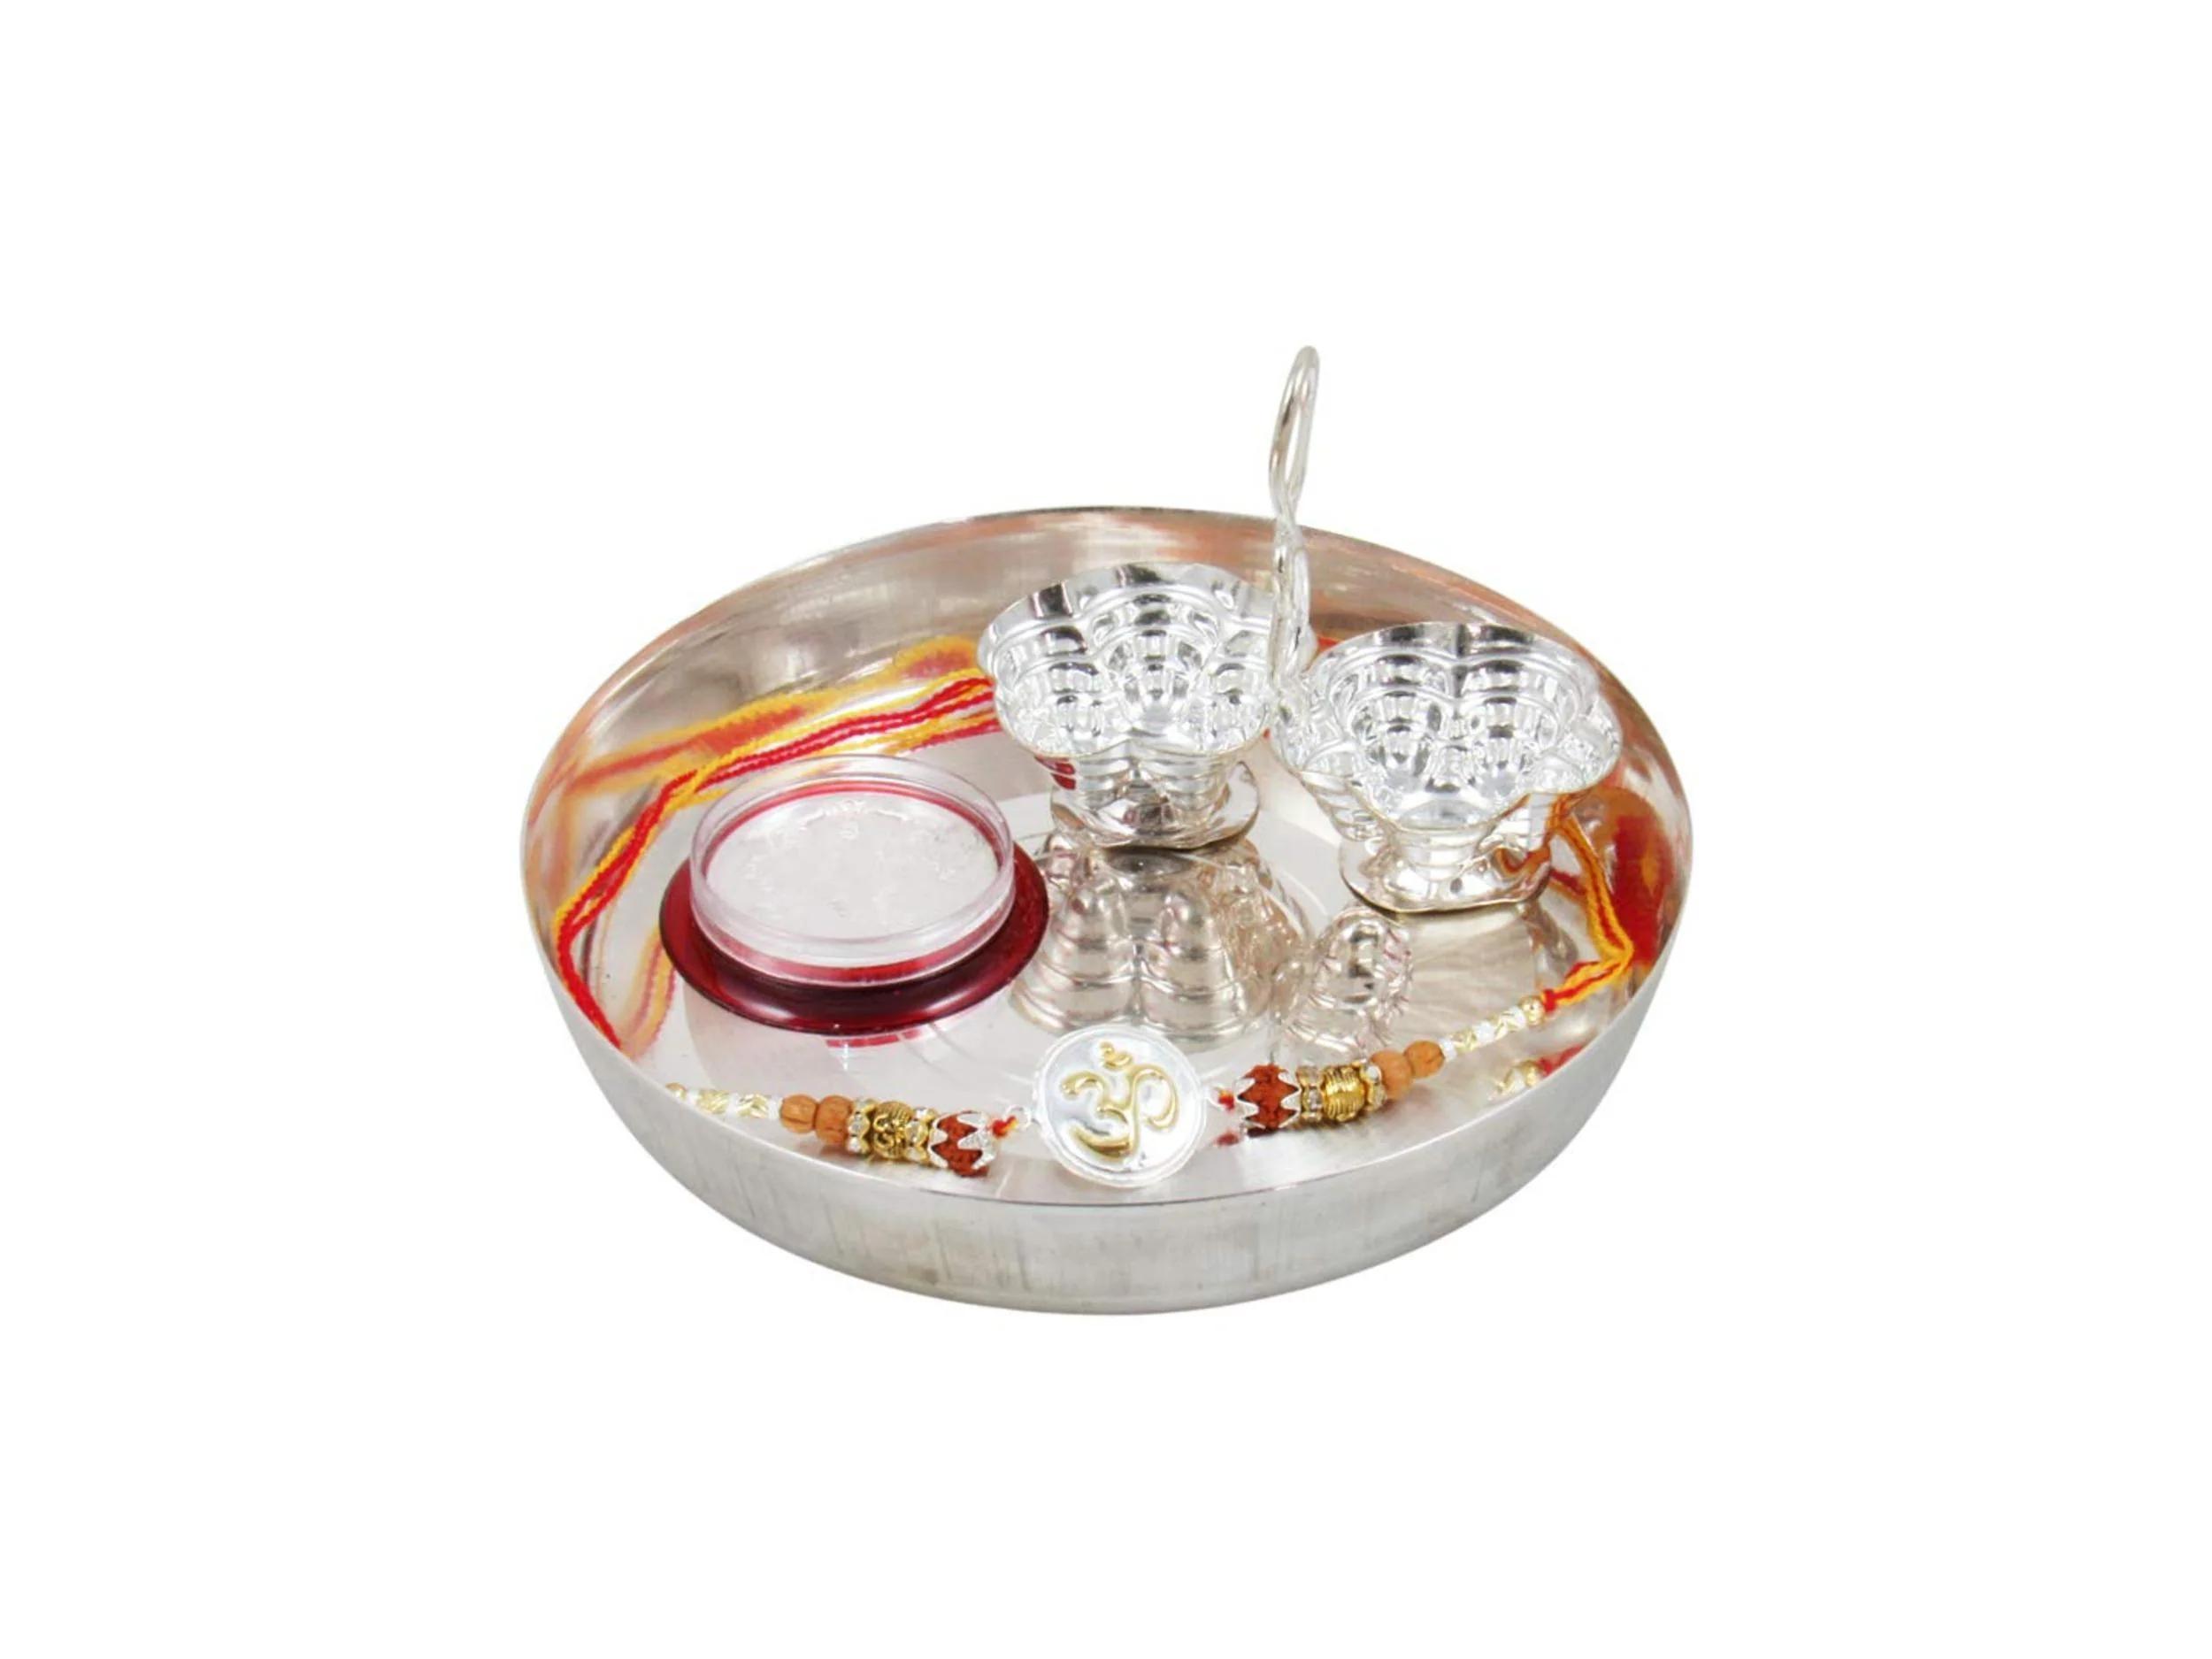
 GoldGiftIdeas Pure 999 Silver OM Rakhi for Brother, Golden -Silver Rakhi for Rakshabandhan with Pooja Thali Set (5 Inch) Rakhi Gift for Men/Boys (Bracelet)
Type: Rakhis
Brand: GoldGiftIdeas
Price: Rs. 599
 Rakhi Traditional Rakshabandhan Gift to Brothers from Beloved Sisters Rakshabandhan or Rakhi is a festival celebrating and honouring sibling love. It is love at its purest & deepest point and is portrayed in the form of the sister reminding the brother of the undying bond between them by tying a holy thread and true to his nature the brother reiterates his pledge to care for his sister in body mind and spirit. Honouring this ancient festival of morals and self-sacrificing love, we brings home-spun rakhis prepared in the time honoured tradition and with same love & care that equates sisterly love.
Features: Rakhi's symbolizes the sister's love and prayers for her brother's well being, and the brother's lifelong vow to protect her,Shiny Rakhi with Red and Silver Cotton, gives Elegant looks in your brother's hand,Adorn your brother's wrist with this beautiful symbol of affection this raksha bhandhan. Tie this elegantly crafted rakhi on your brother's wrist on raksha bandhan to show your love for him.